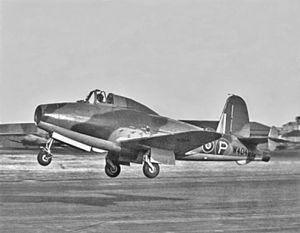
Le Power Jets W.1 était un turboréacteur britannique conçu par Franck Whittle et sa société Power Jets, produit sous contrat par British Thomson-Houston au début des années 1940. Son fait remarquable principal est d'avoir été le premier turboréacteur britannique à avoir volé, sous la désignation de « Whittle Supercharger Type W1 », propulsant le Gloster E.28/39 lors de son premier vol, depuis la base RAF Cranwell, le 15 mai 1941.